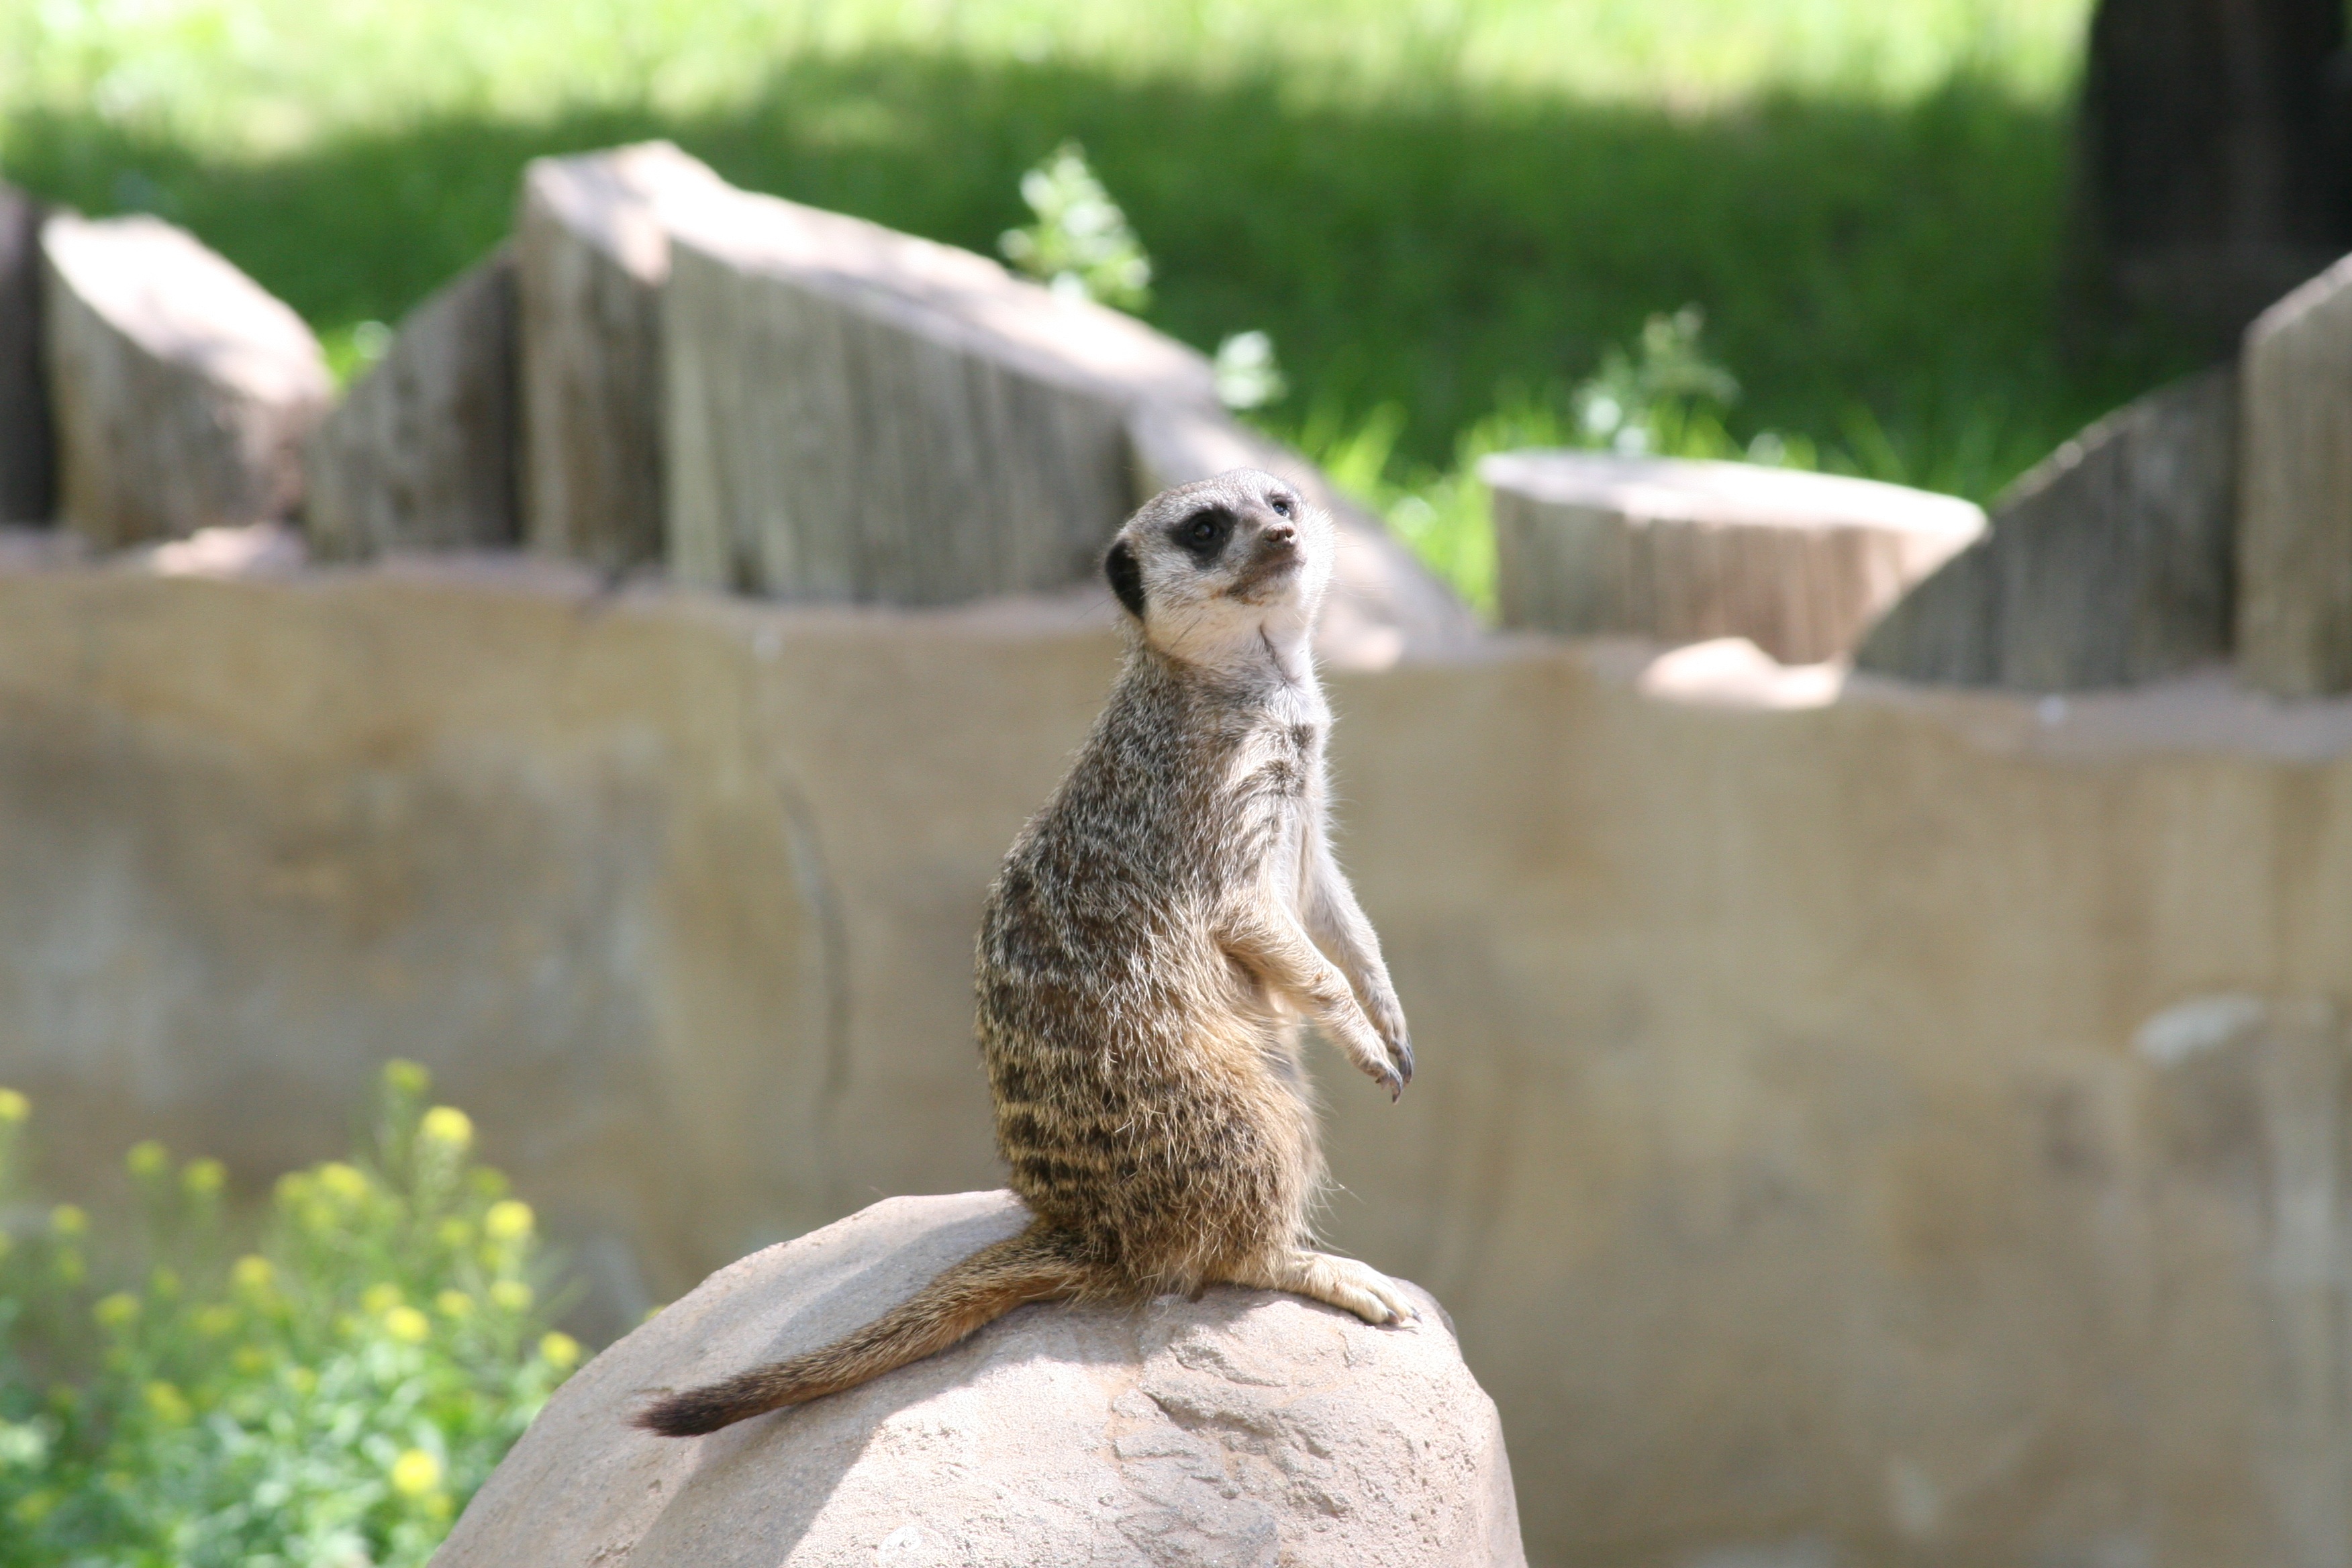
bird, animal, recreation, wildlife, zoo, fauna, meerkat, outdoor recreation, markat, hakuna matata